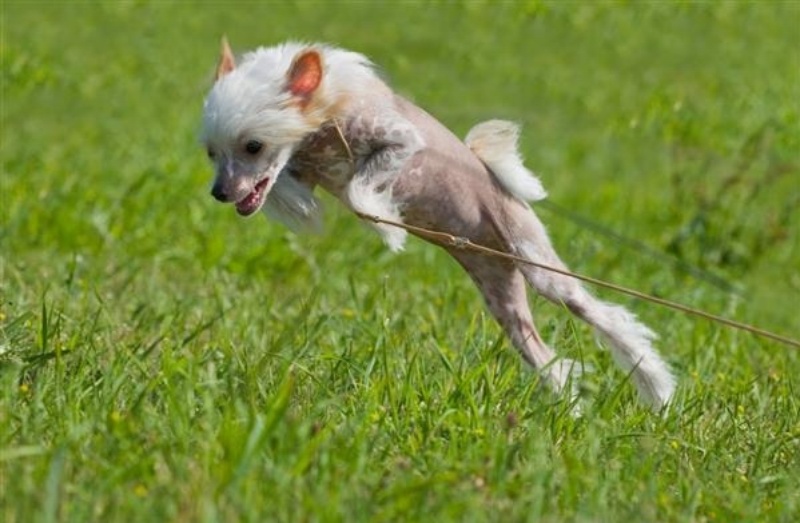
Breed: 234-n000093-Chinese_Crested_Dog